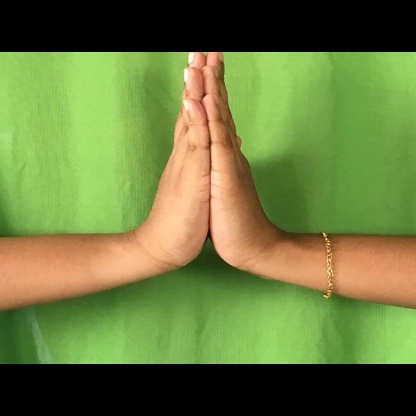
Mudra: Anjali